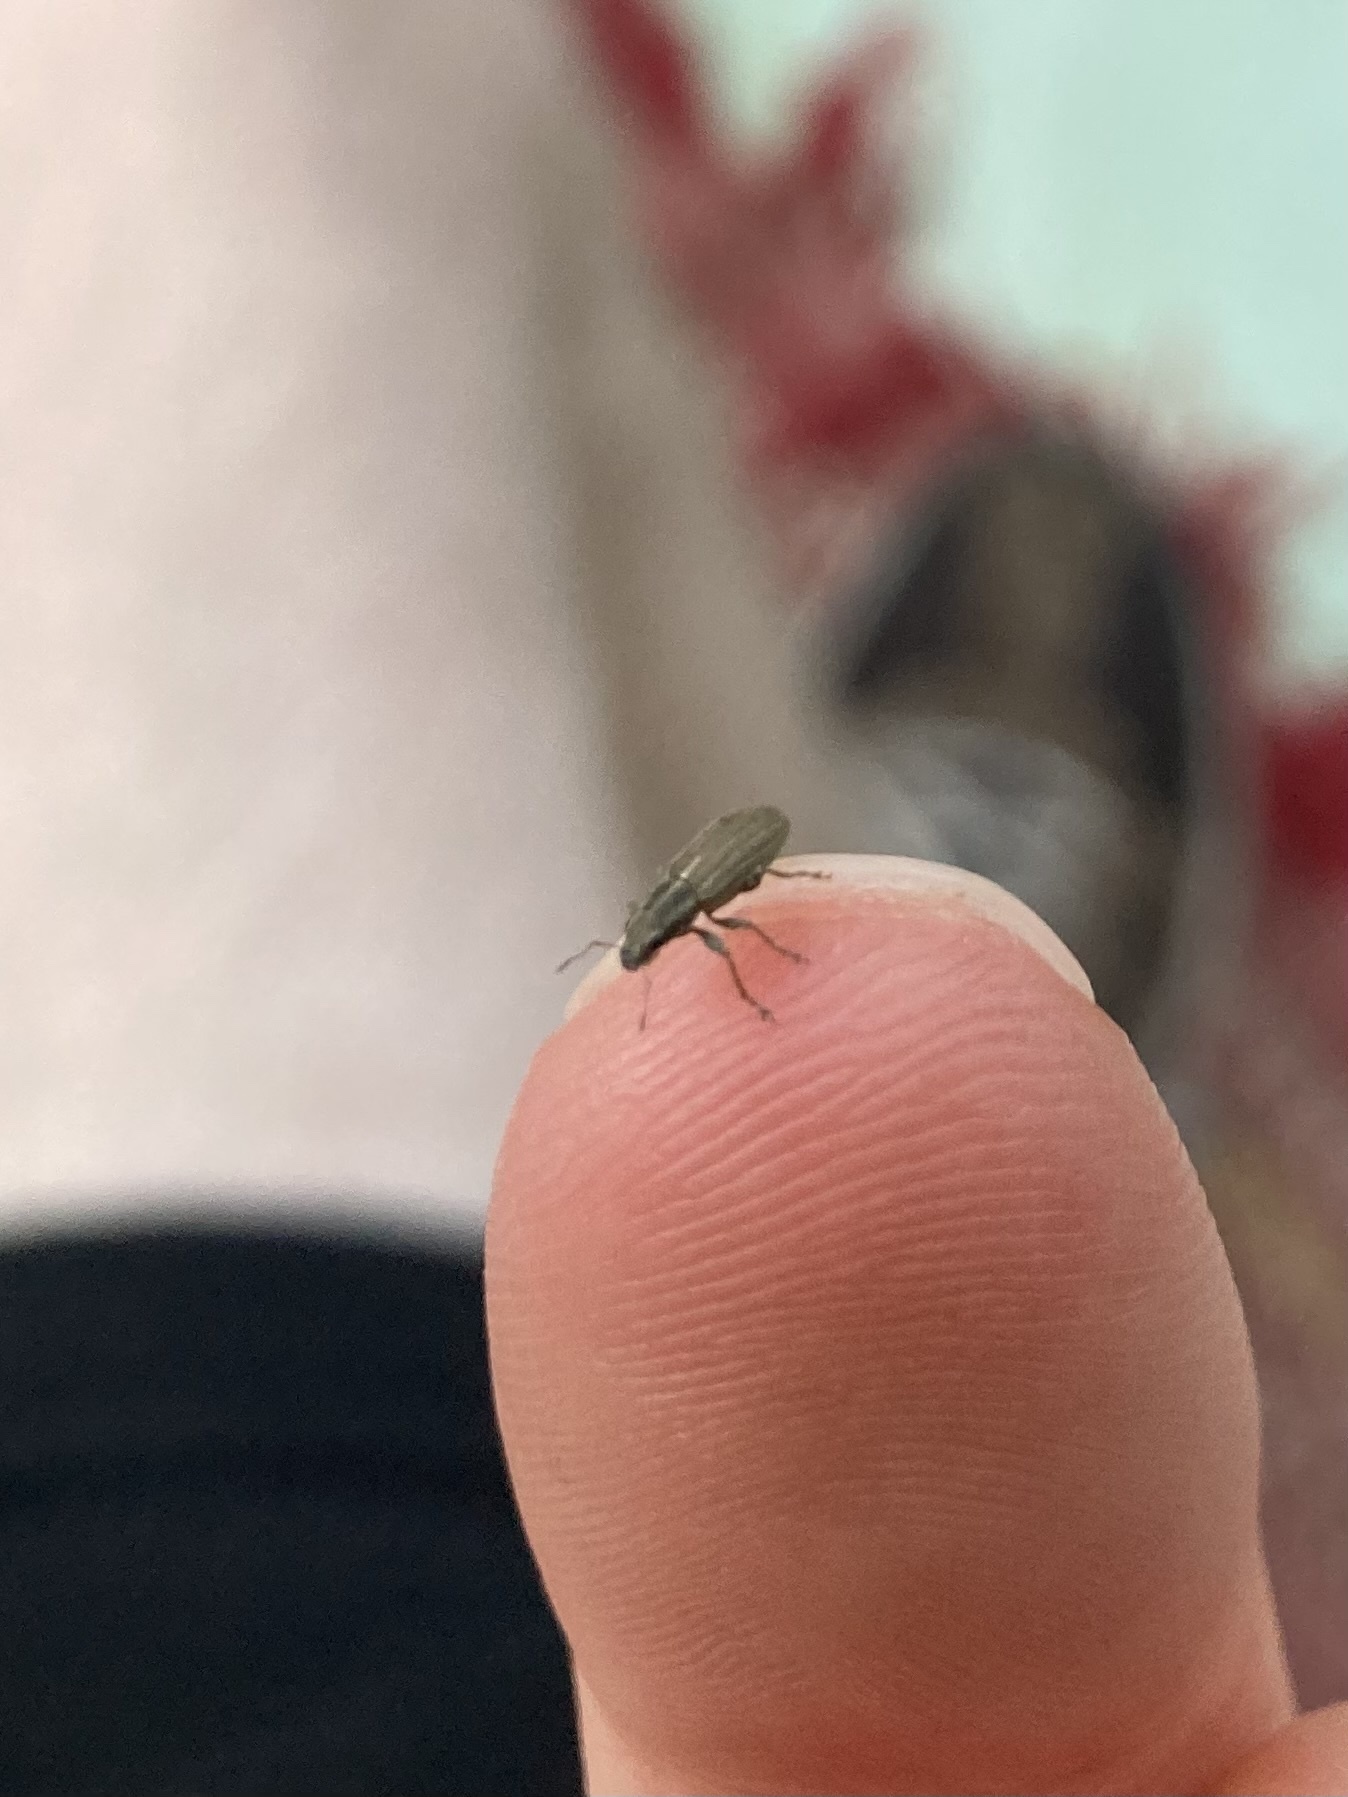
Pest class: pea_leaf_weevil